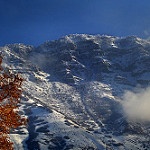
Scene: Outdoor